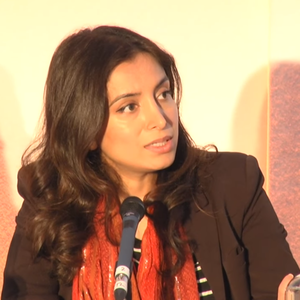
Deeyah Khan, est une ancienne chanteuse, cinéaste, productrice de cinéma britannico-norvégienne et une défenseure des droits de l'homme. Elle est la fondatrice de la société de production Fuuse, spécialisée dans les documentaires, les plateformes de média numérique et contenus de télévision et événementiel. Elle est aussi la fondatrice et rédactrice en chef du magazine Sister-hood qui met en lumière les différentes voix de femmes d'héritage musulman.